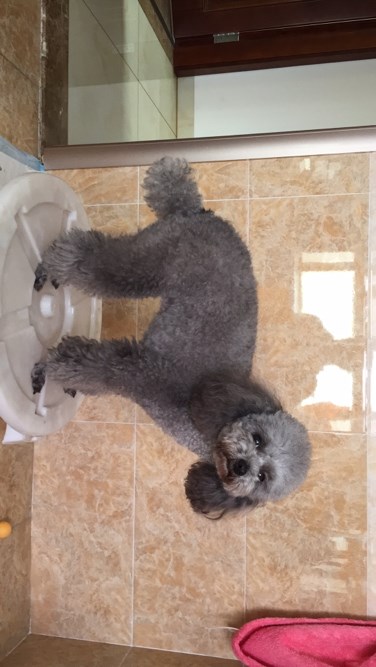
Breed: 2925-n000114-toy_poodle